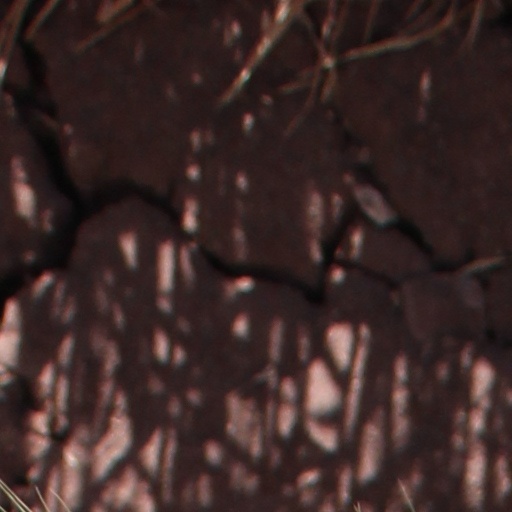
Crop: wheat